International students in Australia

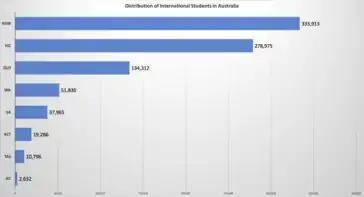

China was the main source country for enrolments, which contributed 24% of regional area enrolments. Nepal (7%) had the second large proportion of the regional area enrolments, followed by Malaysia, South Korea and the US, all of which are contributed three per cent to total regional enrolments.